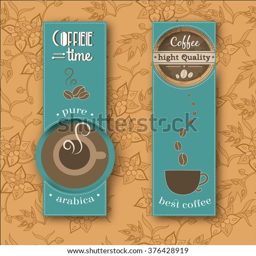
banners on the theme of coffee in vintage style